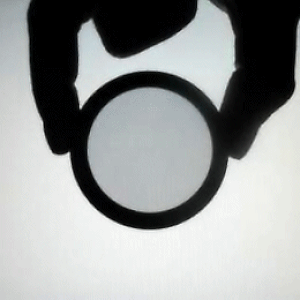
Animation d'un polarisateur placé devant un écran plat d'ordinateur (créé à partir de ces images
La notion de « piège écologique » peut avoir plusieurs sens :
Un polarisant ou filtre polarisant, communément appelé « Polaroid », est une feuille de matière synthétique employée pour polariser la lumière.
Ephoron virgo est une espèce d'insectes appartenant à l'ordre des éphéméroptères, ainsi nommés en raison de la courte durée de vie de ces insectes qui meurent peu après s'être reproduits.